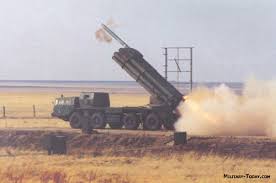
Label: BM-30